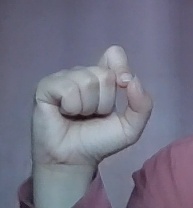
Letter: fa